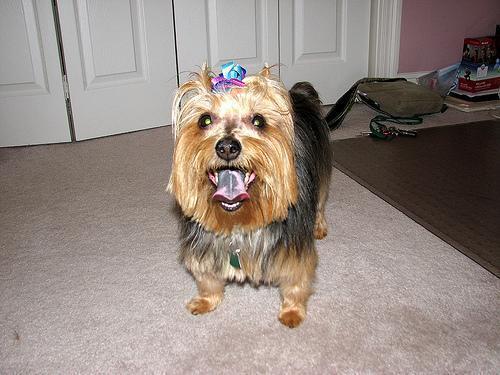
Australian_terrier